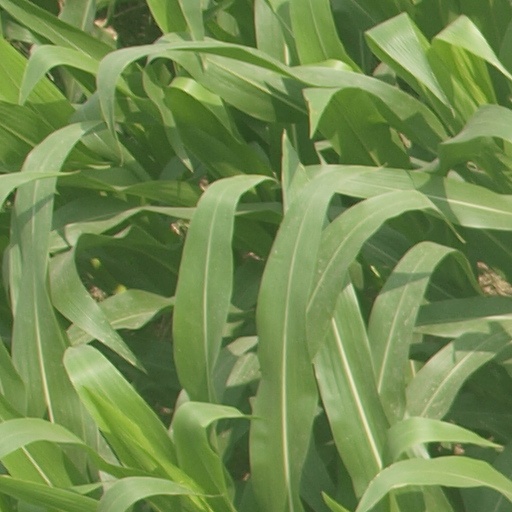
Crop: maize; corn